West Mata

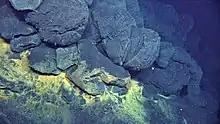
Boninite pillow lavas at West Mata

Most volcanic extrusions in the NE Lau Basin region structures usually erupt dacite lavas, some with unusual morphologies, which are quite rare in submarine volcanoes. Other than dacitic lavas, rift zones in the region have been also found to erupt basaltic andesite compositions.